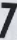
Number: 7